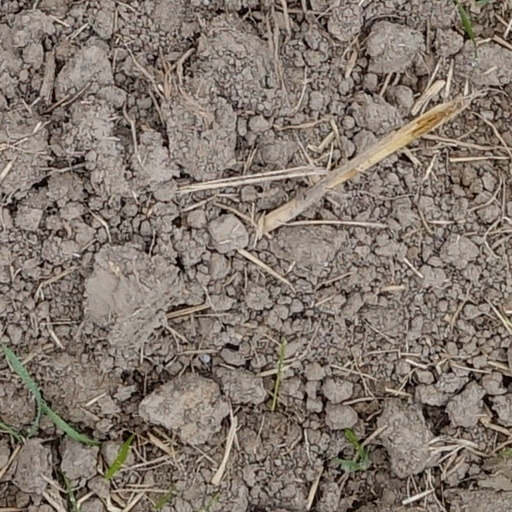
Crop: wheat